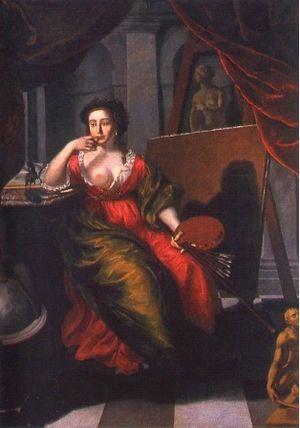
Anna Maria Ehrenstrahl, née le 4 septembre 1666 et morte le 22 octobre 1729, est une artiste peintre suédoise de style baroque. Son œuvre est surtout connue pour ses allégories, ainsi que pour ses portraits et ses tableaux de groupe.